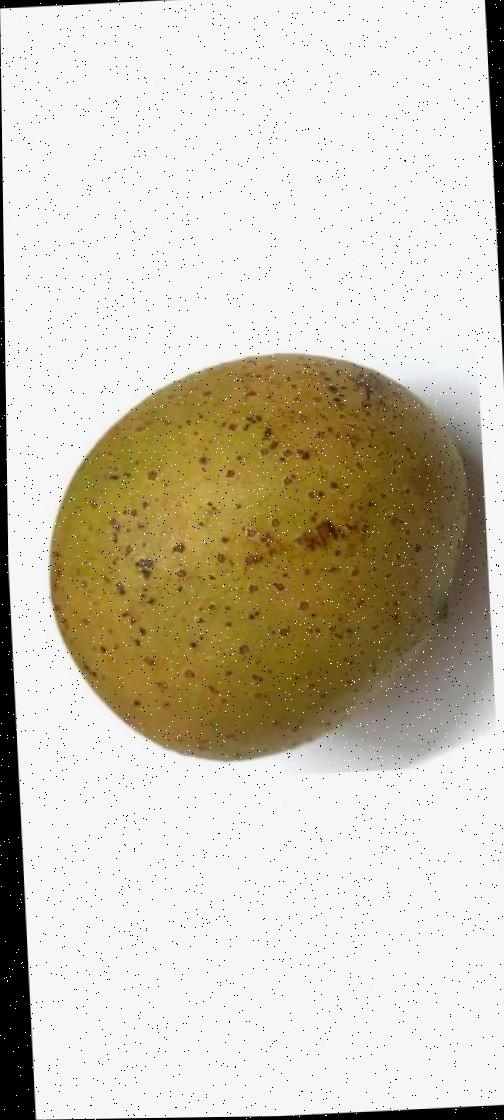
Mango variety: Gourmoti